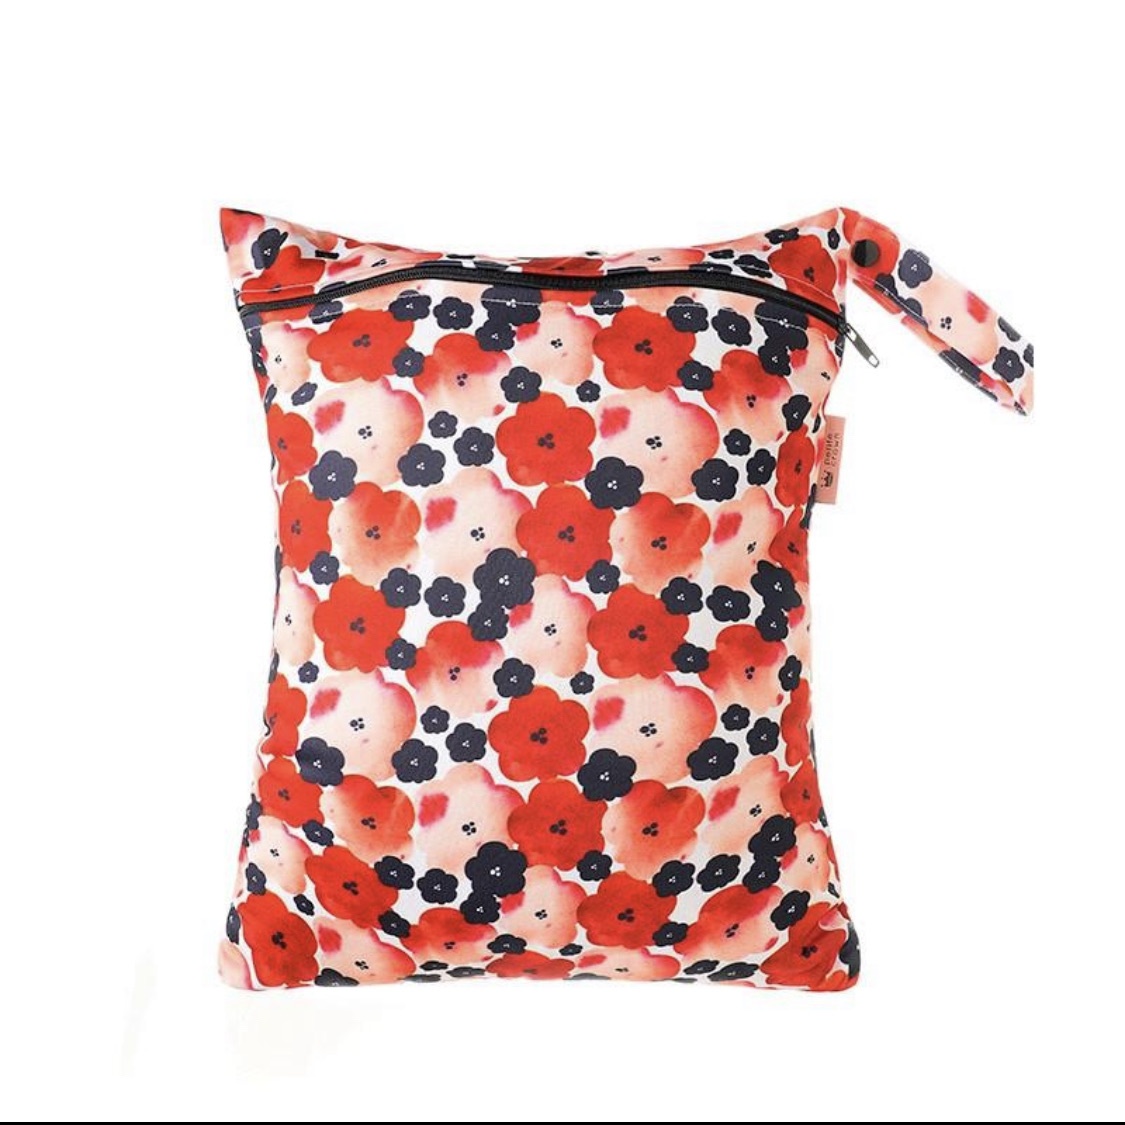
Petite Crown Medium Wet Bag
Reuse and Reduce Reusable water-resistant bag, say goodbye to single-use plastic bags Machine washable Highest quality YKK zipper for durability and smooth closure Snap-on strap for hanging on strollers, towel racks, and hooks Easy Laundry Made of single-ply fabric (TPU laminate) for easier washing and faster drying Infinite Uses Great for storing soiled diapers, swimsuits, dirty kids clothes or gym wear, toys, accessories, toiletries, snacks and so much more. CARE Turn the bag inside-out to wash. Tumble dry low ( not exceeding 130F/55C) or line dry. We recommend line-drying in order to extend the life of the product. SIZE W 12" (30cm) x H 16" (40cm) Fits approximately 7 cloth diapers SAFETY COMPLIANCE CPSIA compliant Tested by a Consumer Product Safety Commission (CPSC) accepted test lab Free from harmful chemicals and metals
Brand: Petite Crown
Category: Baby & Toddler > Diapering > Diaper Wet Bags